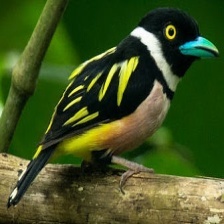
Species: BANDED BROADBILL
Scientific name: EURYLAIMUS JAVANICUS